San Jose, California

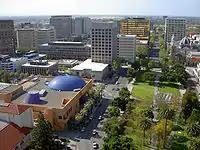
The Tech Interactive

San Jose's position in Silicon Valley triggered further economic and population growth. Results from the 1990 U.S. Census indicated that San Jose surpassed San Francisco as the most populous city in the Bay Area for the first time. This growth led to the highest housing-cost increase in the nation, 936% between 1976 and 2001. Efforts to increase density continued into the 1990s when an update of the 1974 urban plan kept the urban growth boundaries intact and voters rejected a ballot measure to ease development restrictions in the foothills. As of 2006, sixty percent of the housing built in San Jose since 1980 and over three-quarters of the housing built since 2000 have been multifamily structures, reflecting a political propensity toward Smart Growth planning principles.